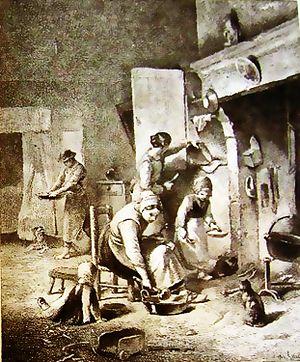
Les gaudes en Bourgogne Le Magasin pittoresque d'Édouard Charton
Les gaudes, mélangée à du lait.